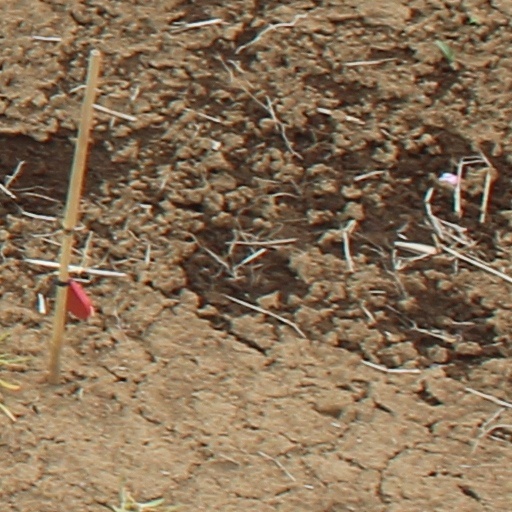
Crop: wheat